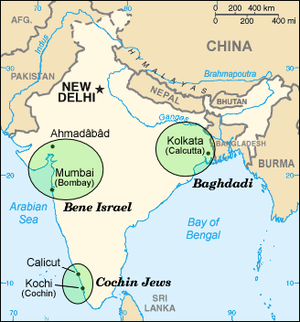
La migration vers Israël à partir de 1948 concerne des individus - principalement juifs - nés dans un autre pays et qui se sont installés sur cette terre d'accueil du Moyen-Orient, de l'époque de son indépendance jusqu'à nos jours.